Hubertus Castle (1973 film)

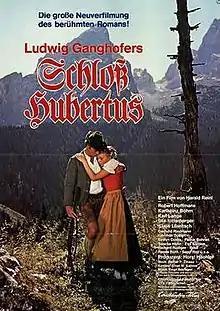

Hubertus Castle is a 1973 German drama film directed by Harald Reinl and starring Robert Hoffmann, Carl Lange and Karlheinz Böhm. It is an adaptation of the 1895 novel of the same name by Ludwig Ganghofer.